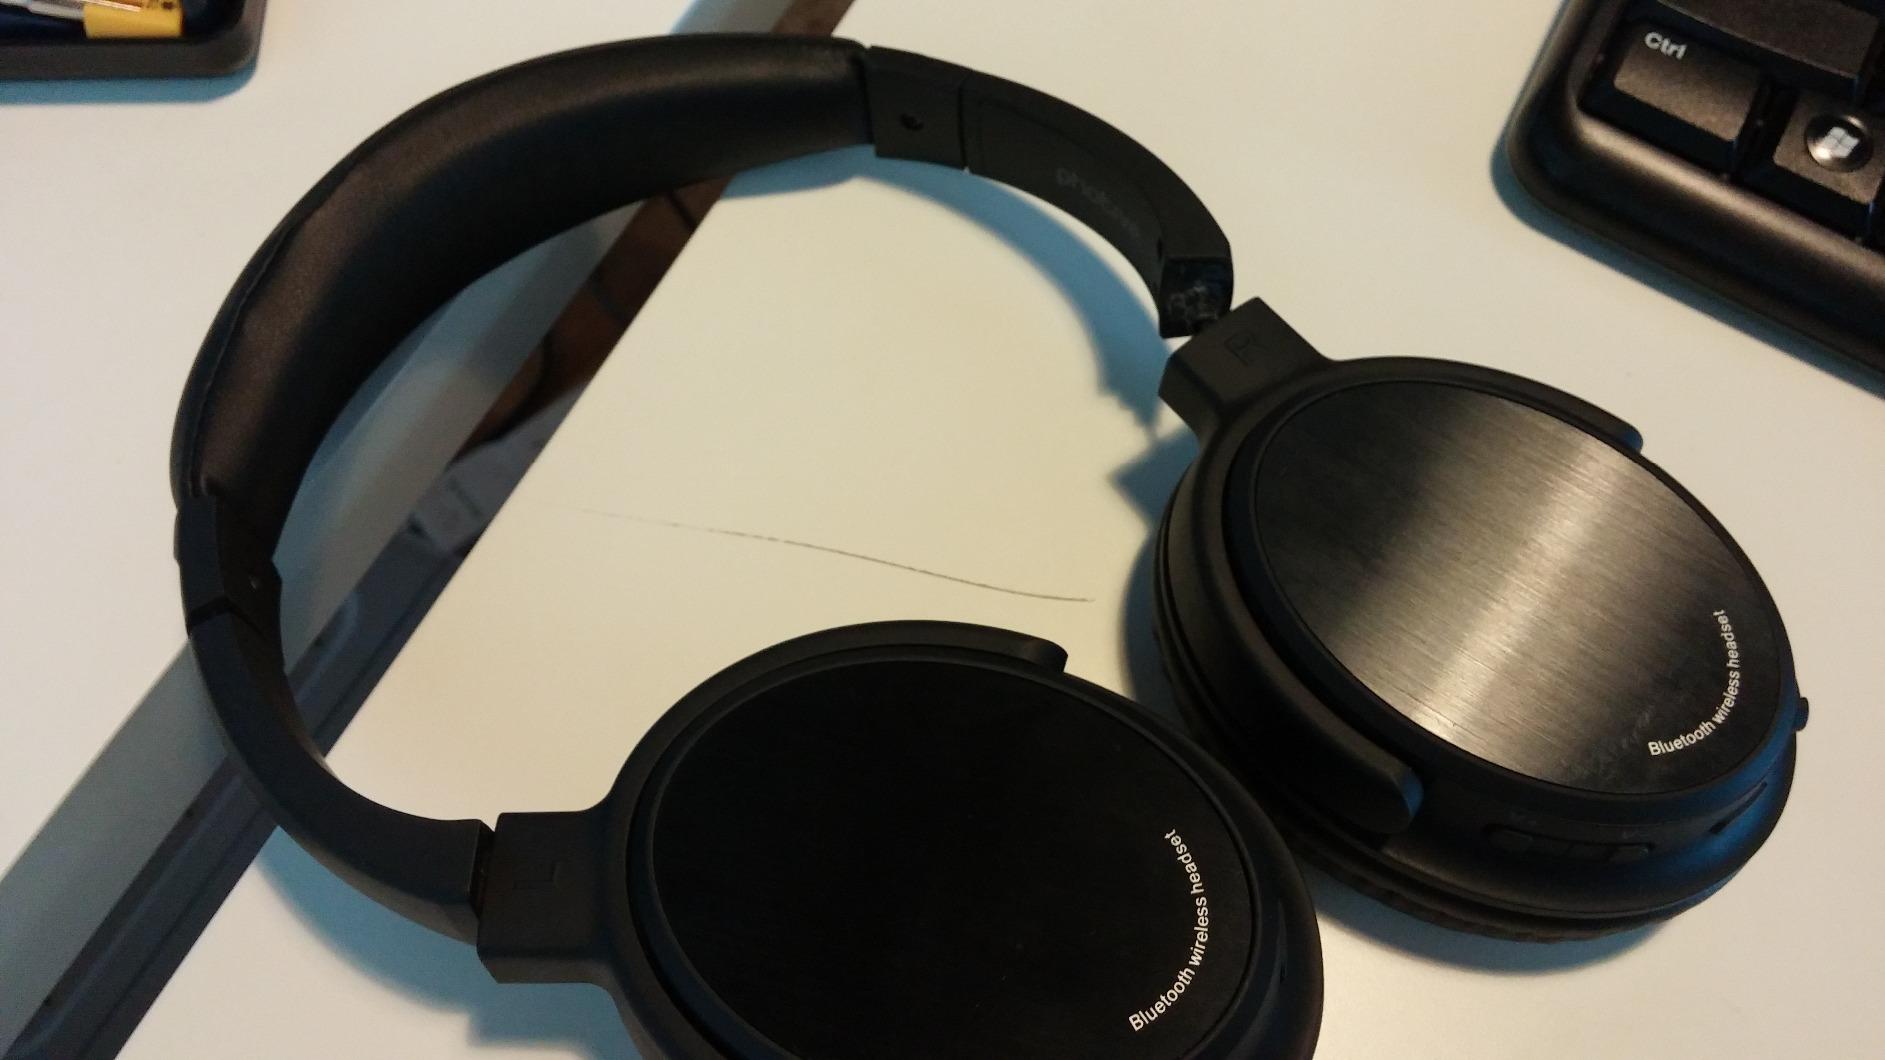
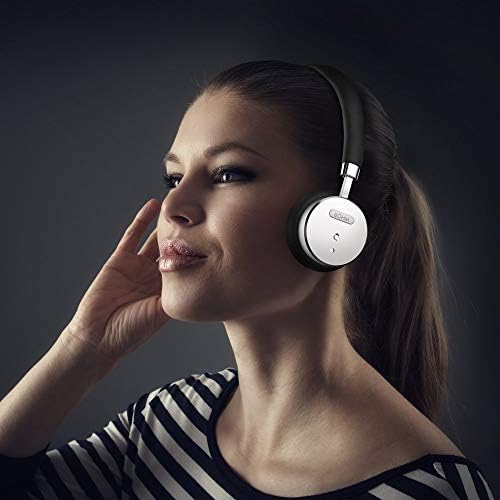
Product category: headphones
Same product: no